Paratrooper Battalion 261 (Bundeswehr)

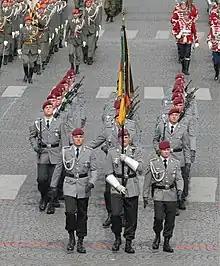
A detachment from Paratrooper Battalion 261 marching at the international military parade on Bastille Day 2007

The battalion was activated as Airborne Infantry Battalion 9 (Luftlandejägerbataillon 9) on September 3, 1956, being the first combat battalion of the now defunct Airborne Brigade 25. Since 1961, the headquarters of the battalion have been hosted in Lebach. The arsenal of the battalion was attacked and robbed in 1969. Four of the sentries were killed in cold blood.